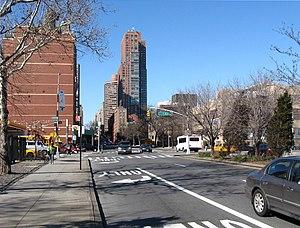
La 96ᵉ Rue est une voie de circulation à double sens de l'arrondissement de Manhattan, dans les quartiers de l'Upper East Side et de l'Upper West Side à New York.